Partner Communications Company

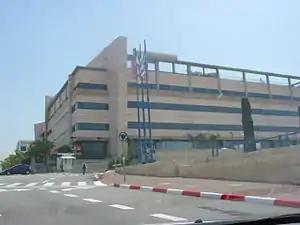
Partner HQ in Afek Industrial Park

The initial shareholders in the consortium that bid for the third cellular network license in Israel, in addition to Hutchison Telecom, were Elbit, MATAV (now part of HOT), Eurocom and Polar Communications.